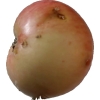
Label: Apple 10